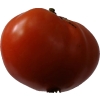
Label: tomato